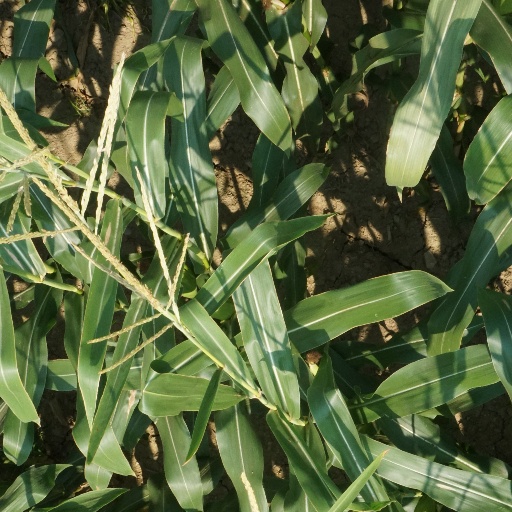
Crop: maize; corn